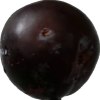
Label: plum